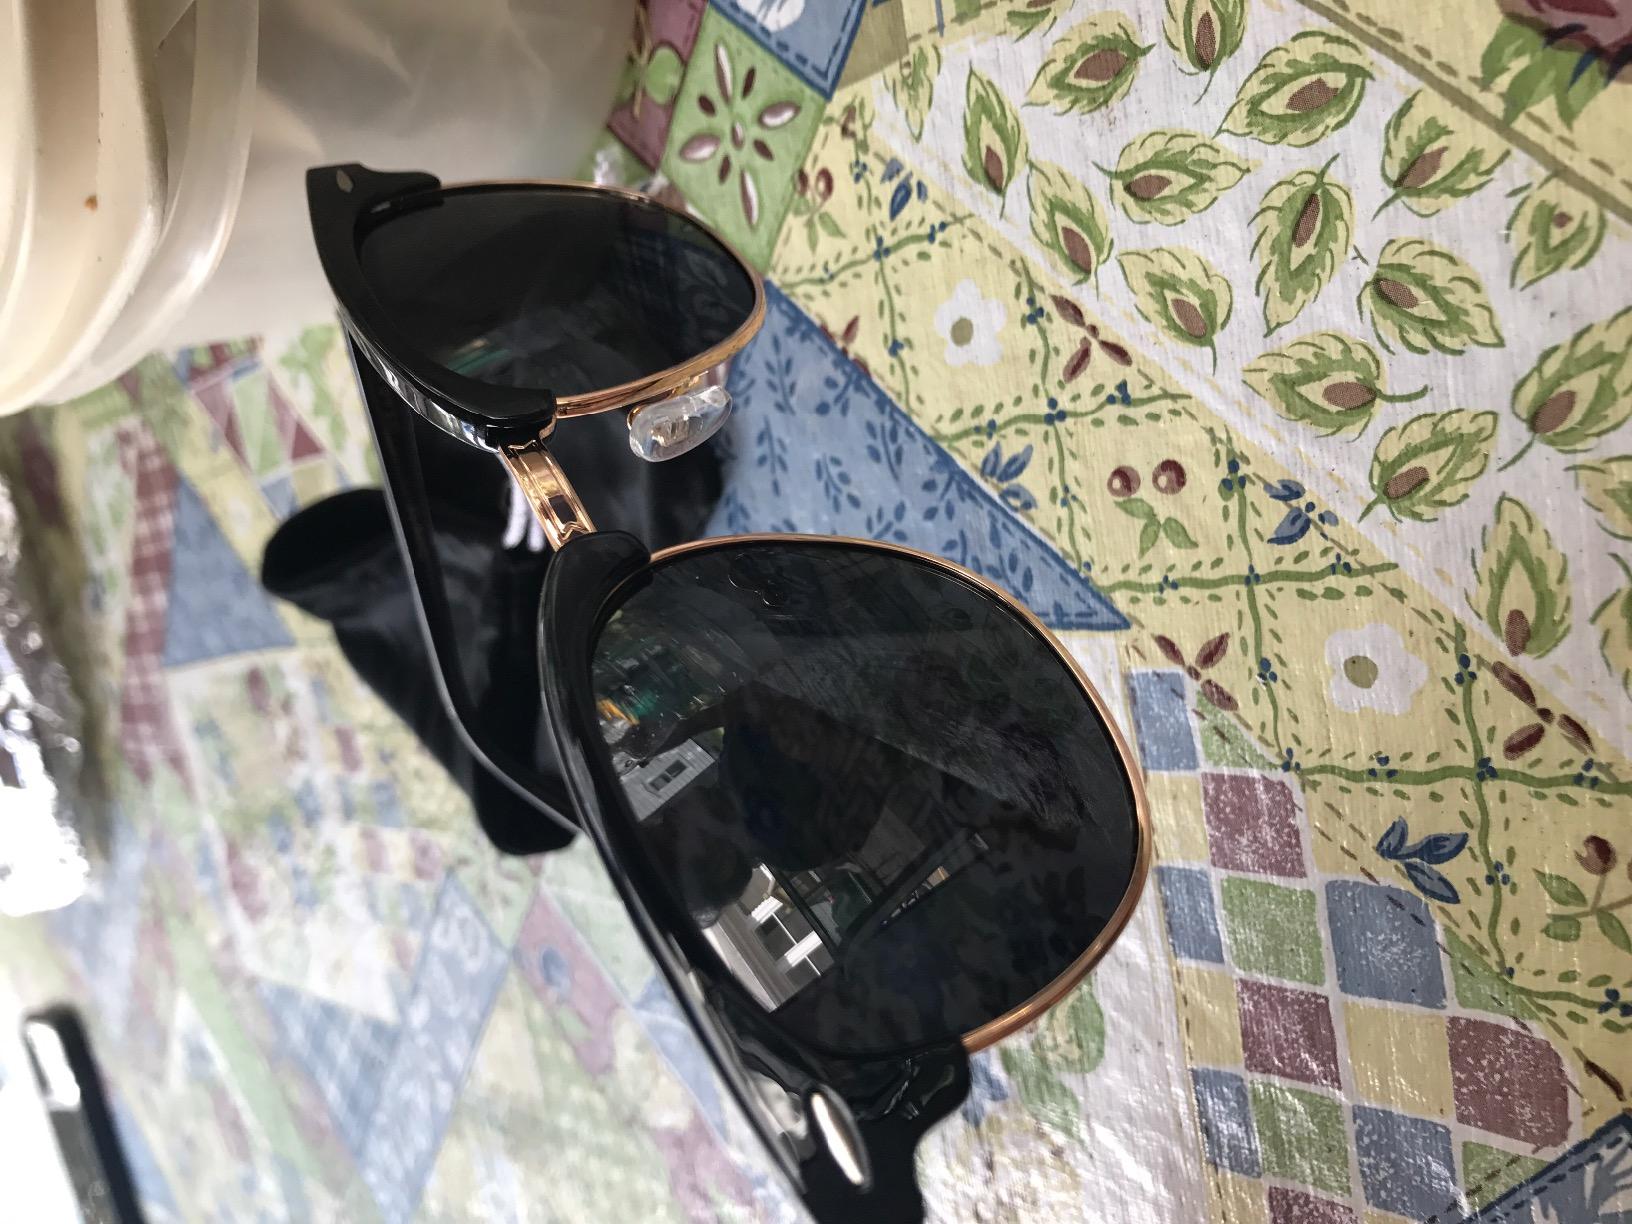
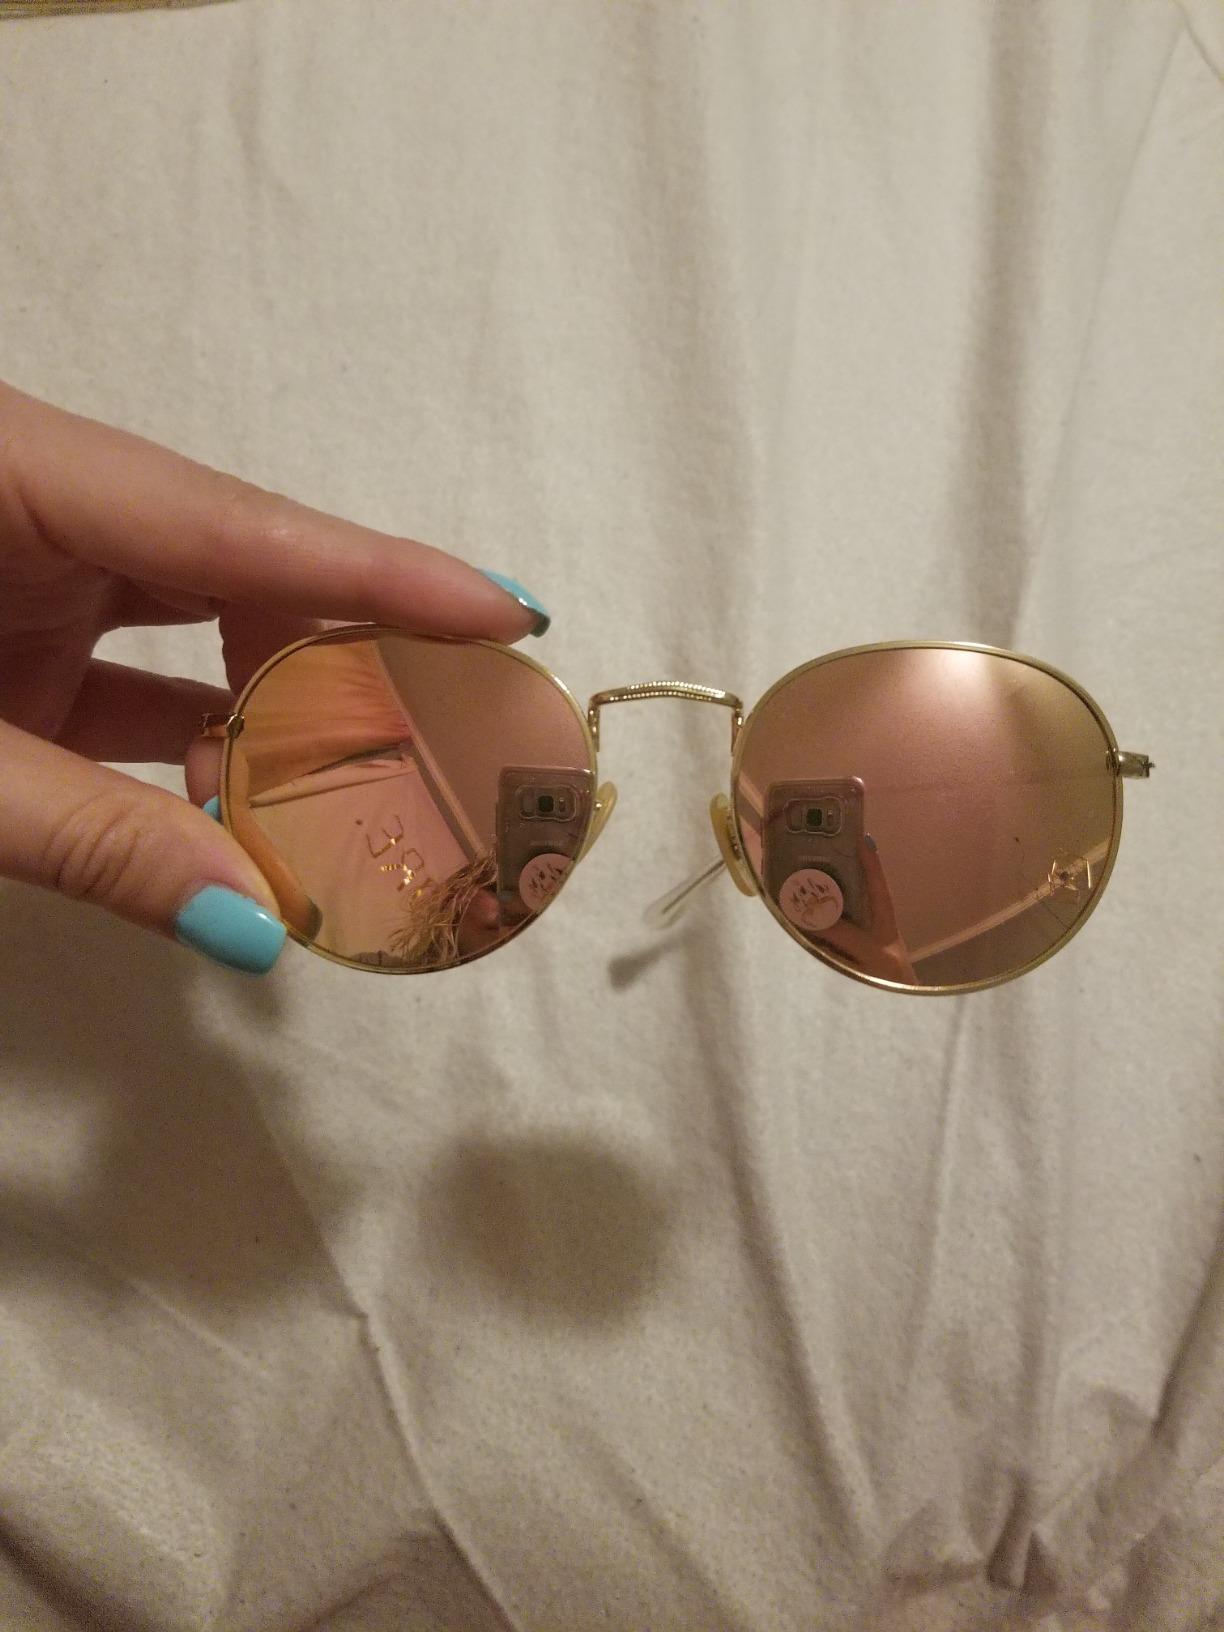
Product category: accessories_sunglasses
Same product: no